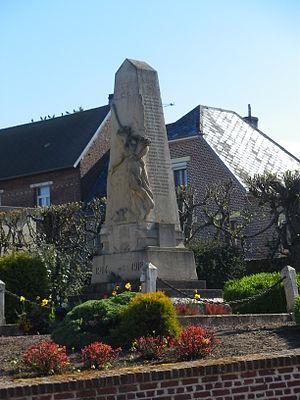
Vue du monument aux morts de Vaulx-Vraucourt.
Vaulx-Vraucourt est une commune française située dans le département du Pas-de-Calais en région Hauts-de-France.